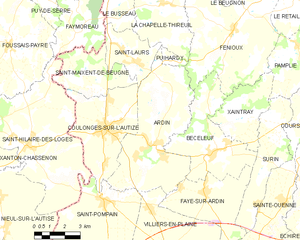
Carte des communes françaises Ardin